Angolan Civil War

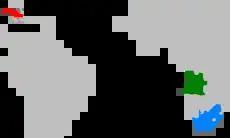
Location of Cuba (red), Angola (green), and South Africa (blue)

Cuban logistics were primitive, relying on a few aging commercial aircraft, small cargo ships, and large fishing vessels to support a major, long-range military operation.